Pasta e fagioli
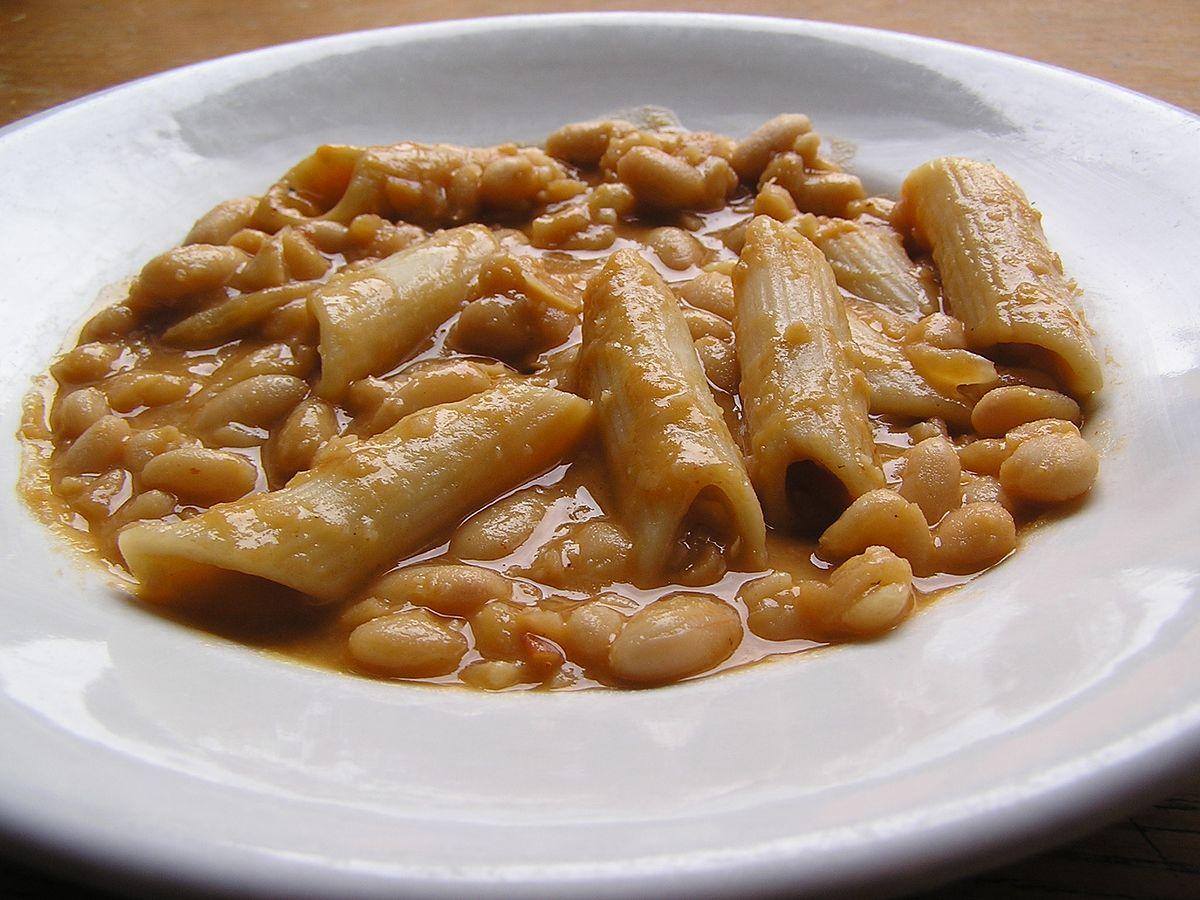
Also known as:
ar - Arabic: باستا الحبوب
de - German: Pasta e fagioli
el - Greek: Ζυμαρικά και φασόλια
es - Spanish: Pasta e fagioli
fr - French: Pasta e fagioli
hy - Armenian: Լոբով պաստա
it - Italian: Pasta e fagioli
ja - Japanese: パスタ・エ・ファジョーリ
jv - Javanese: Pasta e fagioli
ko - Korean: 파스타 에 파졸리
lmo - Lombard: Pasta e fasoeu
lt - Lithuanian: Pasta e fagioli
pt - Portuguese: Pasta e fagioli
ru - Russian: Паста с бобами
uk - Ukrainian: Паста з бобами
uz - Uzbek: Loviyali pasta
vec - Venetian: Pasta e fazołi
Category: beans, pasta, soup (soup, pasta, beans)
Cuisine: Italian
Associated cuisines: Italian
Area: Calabria, Campania, Emilia, Lazio, Lombardy, Piedmont, Tuscany, Veneto
Countries: Italy
Region: Southern Europe, , , ,
It is often called pasta fasul or pasta fazool. pasta soup of which there are several regional variants.